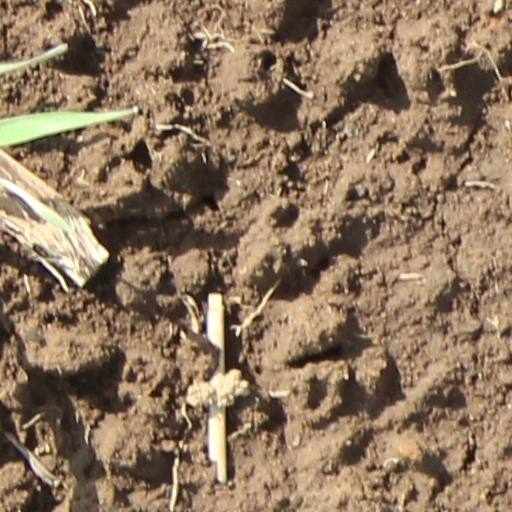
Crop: wheat